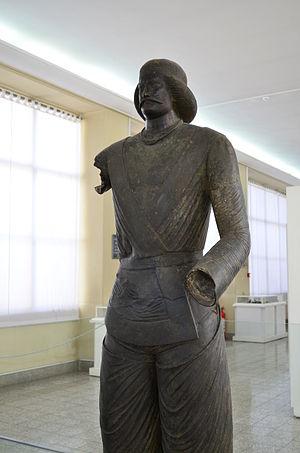
La statue d'un prince parthe, dite parfois « le prince de Shami », est une œuvre maîtresse archéologique conservée au musée national d'Iran à Téhéran. Elle porte à l'inventaire le n°2401. Elle représente vraisemblablement un prince guerrier de l'Empire parthe. Certains ont voulu y voir, sans preuve, la figuration du général parthe Suréna.
L'Empire parthe, également appelé Empire arsacide, est une importante puissance politique et culturelle iranienne dans la Perse antique. Arsace Iᵉʳ, chef des Parni, une tribu scythe d'Asie centrale, fonde définitivement l'Empire parthe au milieu du IIIᵉ siècle av. J.-C. lorsqu'il conquiert la Parthie dans le Nord-Est de l'Iran, une satrapie alors en rébellion contre l'Empire séleucide. Mithridate Iᵉʳ agrandit l'Empire en prenant la Médie et la Mésopotamie aux Séleucides. À son apogée, l'Empire parthe s'étend des sources de l'Euphrate, dans ce qui est aujourd'hui le Sud-Est de la Turquie, jusqu'à l'Est de l'Iran. L'Empire, situé sur la route de la soie reliant l'Empire romain, dans le bassin méditerranéen, à l'Empire han, en Chine, devient un carrefour culturel et commercial.